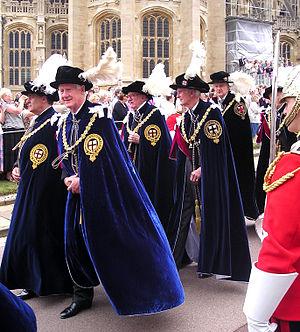
La chapelle Saint-Georges est la chapelle royale anglicane du XVᵉ siècle en style gothique du château de Windsor. Elle est dédiée à saint Georges, saint patron protecteur de l'Angleterre. Elle dépend directement de la couronne britannique, est la chapelle officielle de l’ordre de la Jarretière et se situe dans la partie basse du château, un des trois lieux de résidence officiels de la reine Élisabeth II.
Le très noble ordre de la Jarretière est le plus élevé des ordres de chevalerie britanniques, fondé le 23 avril 1348 le jour de la Saint Georges, en pleine guerre de Cent Ans, par le roi Édouard III.